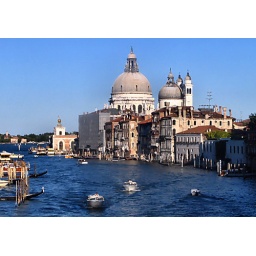
This is a view looking down river from the back of the boat that took us over to Venice.